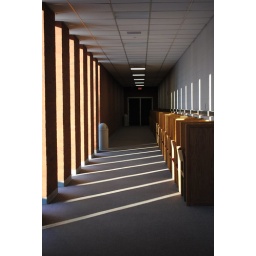
sun shinny in windows in G building looking down the hall way 9:09 1-14-2010